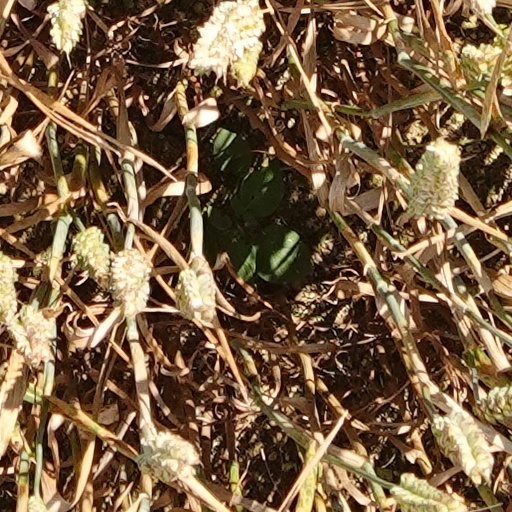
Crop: wheat